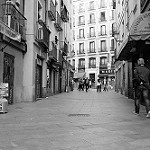
Label: street